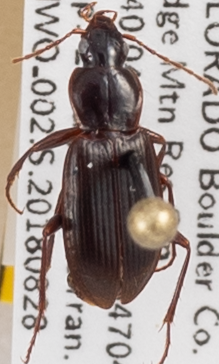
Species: Calathus advena
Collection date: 2018-08-28
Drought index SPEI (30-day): -1.69
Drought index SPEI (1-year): -1.13
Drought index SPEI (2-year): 0.24